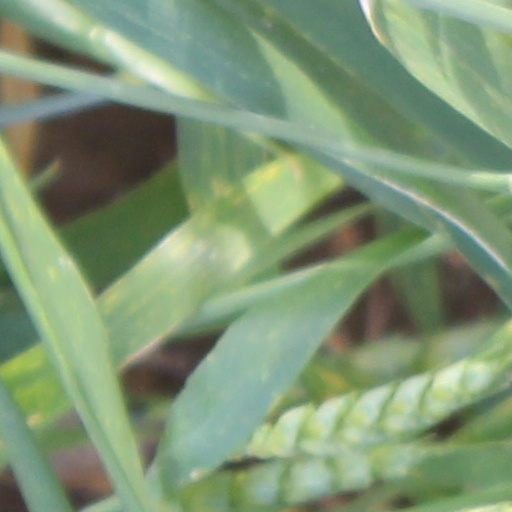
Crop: wheat